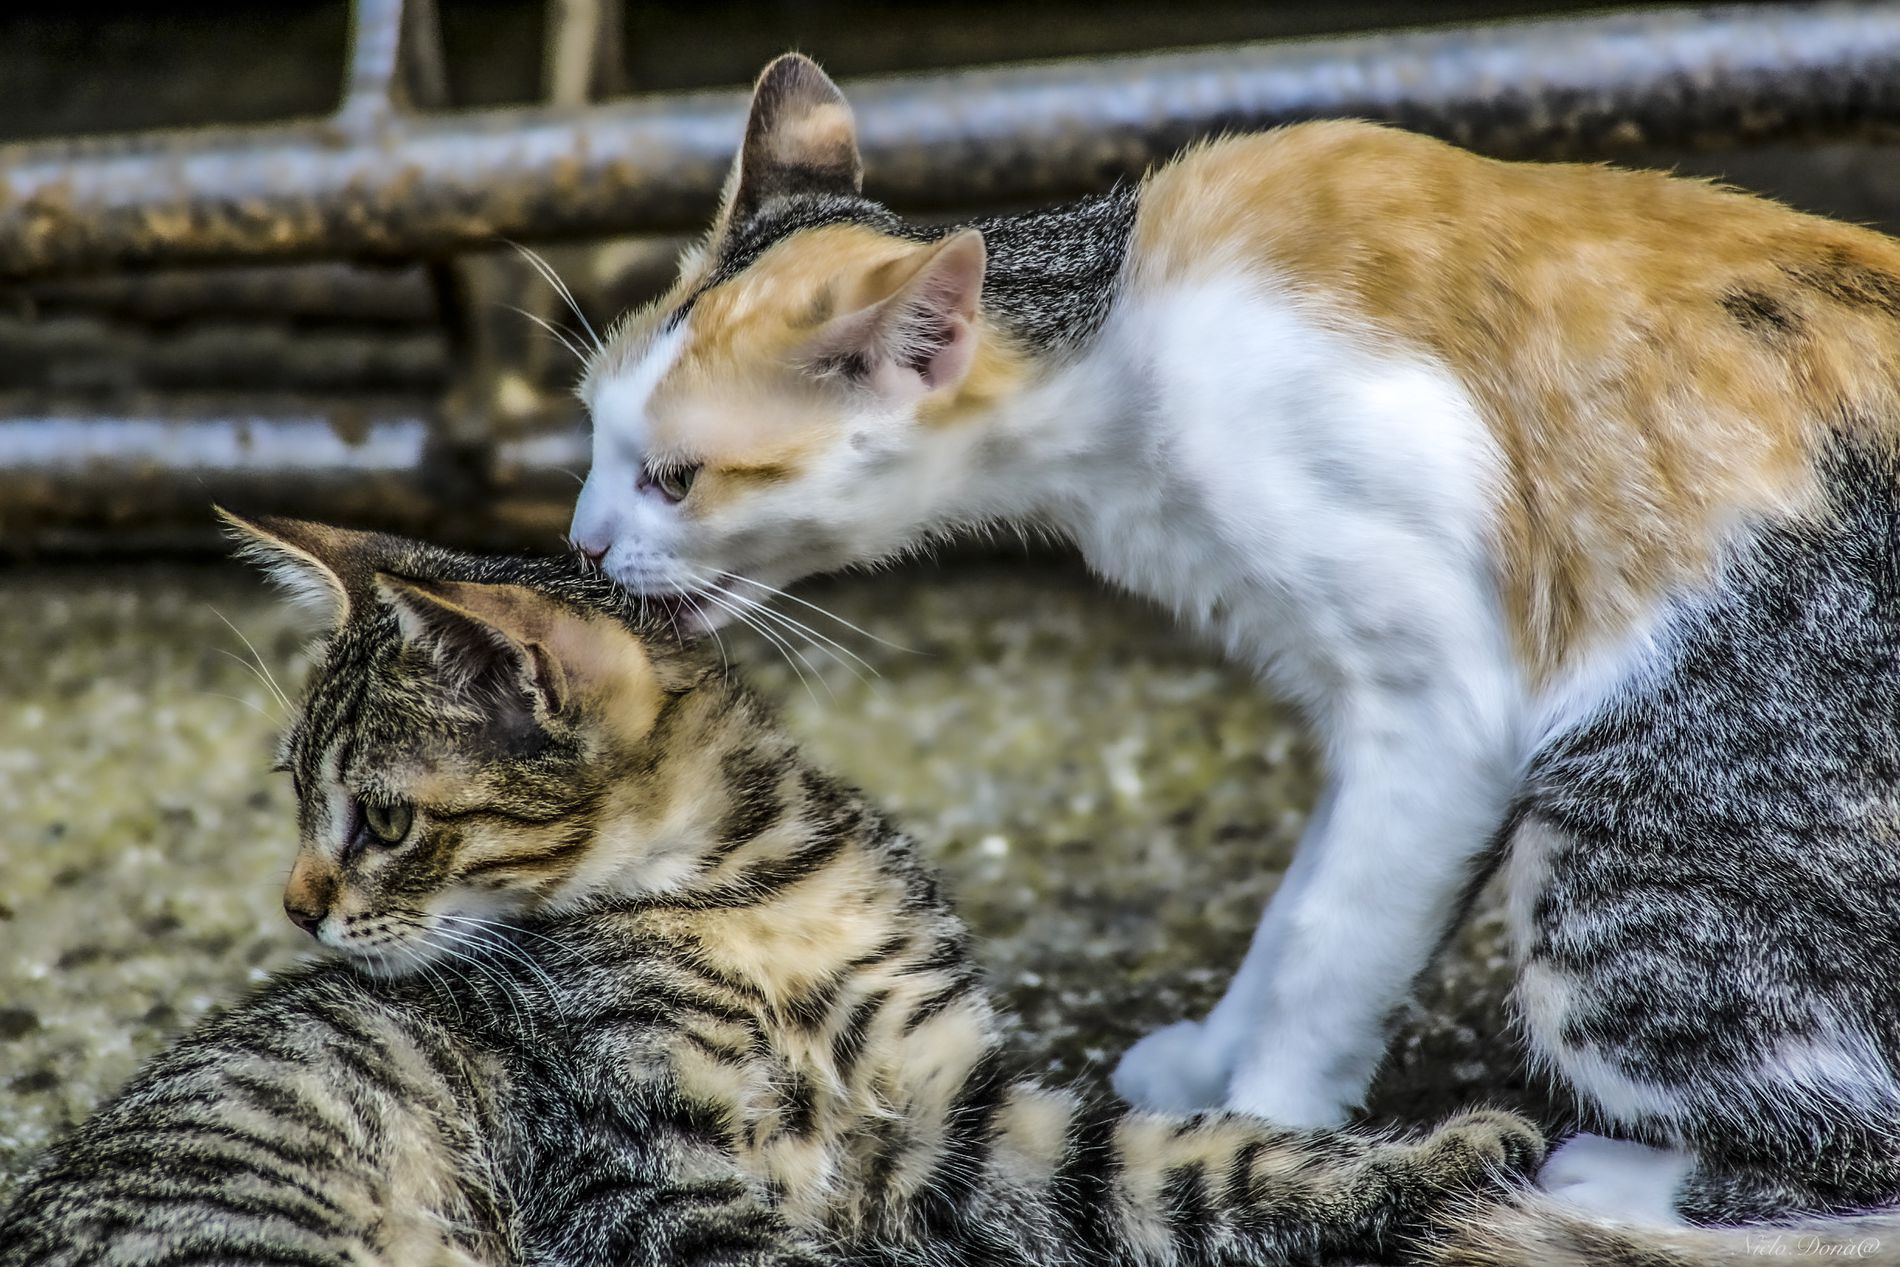
Cats Play.
The photo shows two cats playing. One, with white, orange, and gray fur is grooming or tugging the head of the other which has dark and light brown stripes. The background is slightly blurred. Both cats appear relaxed, while the grooming cat shows interest in the other.
The photo features natural lighting, with the light source above or slightly behind the photographer. The angle is slightly low and close to the ground highlighting the connection between the two cats and bringing the viewer closer. The scene focuses on the cats, with a lightly blurred background to emphasize their proximity.
Labels: Animal, Cat, Mammal, Manx, Pet, Kitten, Abyssinian, cats, background, signature
Camera: Canon Canon EOS-1D Mark IV
Lens: EF28-200mm f/3.5-5.6 USM, Canon EF 28-200mm f/3.5-5.6 USM
Aperture: F5.6
Exposure: 1/200 sec
ISO: 1250
Focal length: 200.0 mm